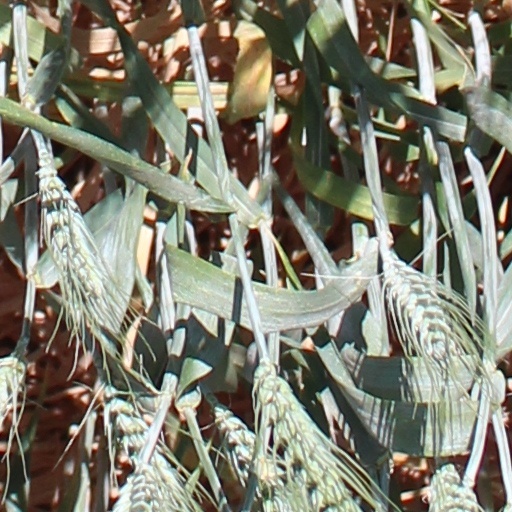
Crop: wheat